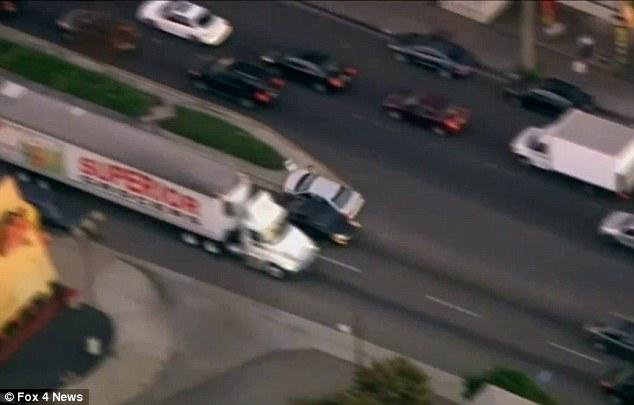
reckless : the car was reported as stolen before the driver took police on the unforgettable chase across much .
Relation: Story